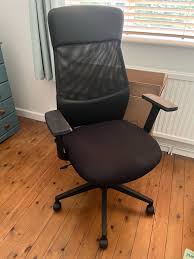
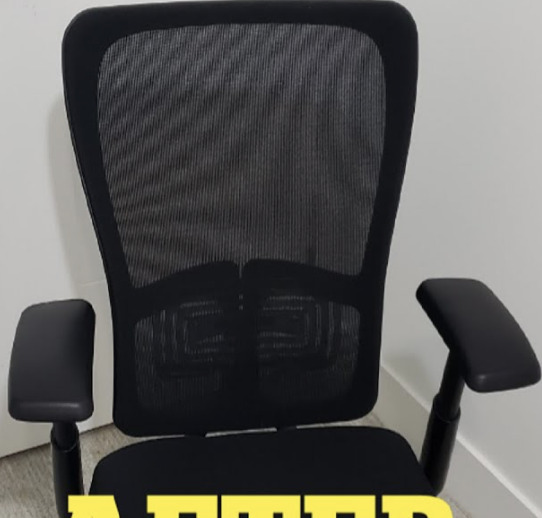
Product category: items_chair
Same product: no